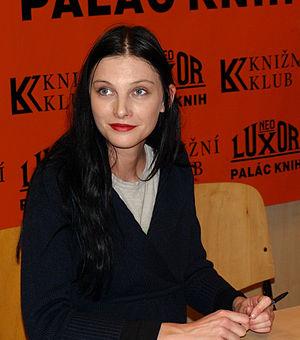
Iva Frühlingová est une chanteuse d'origine tchèque, chantant en français et en tchèque.